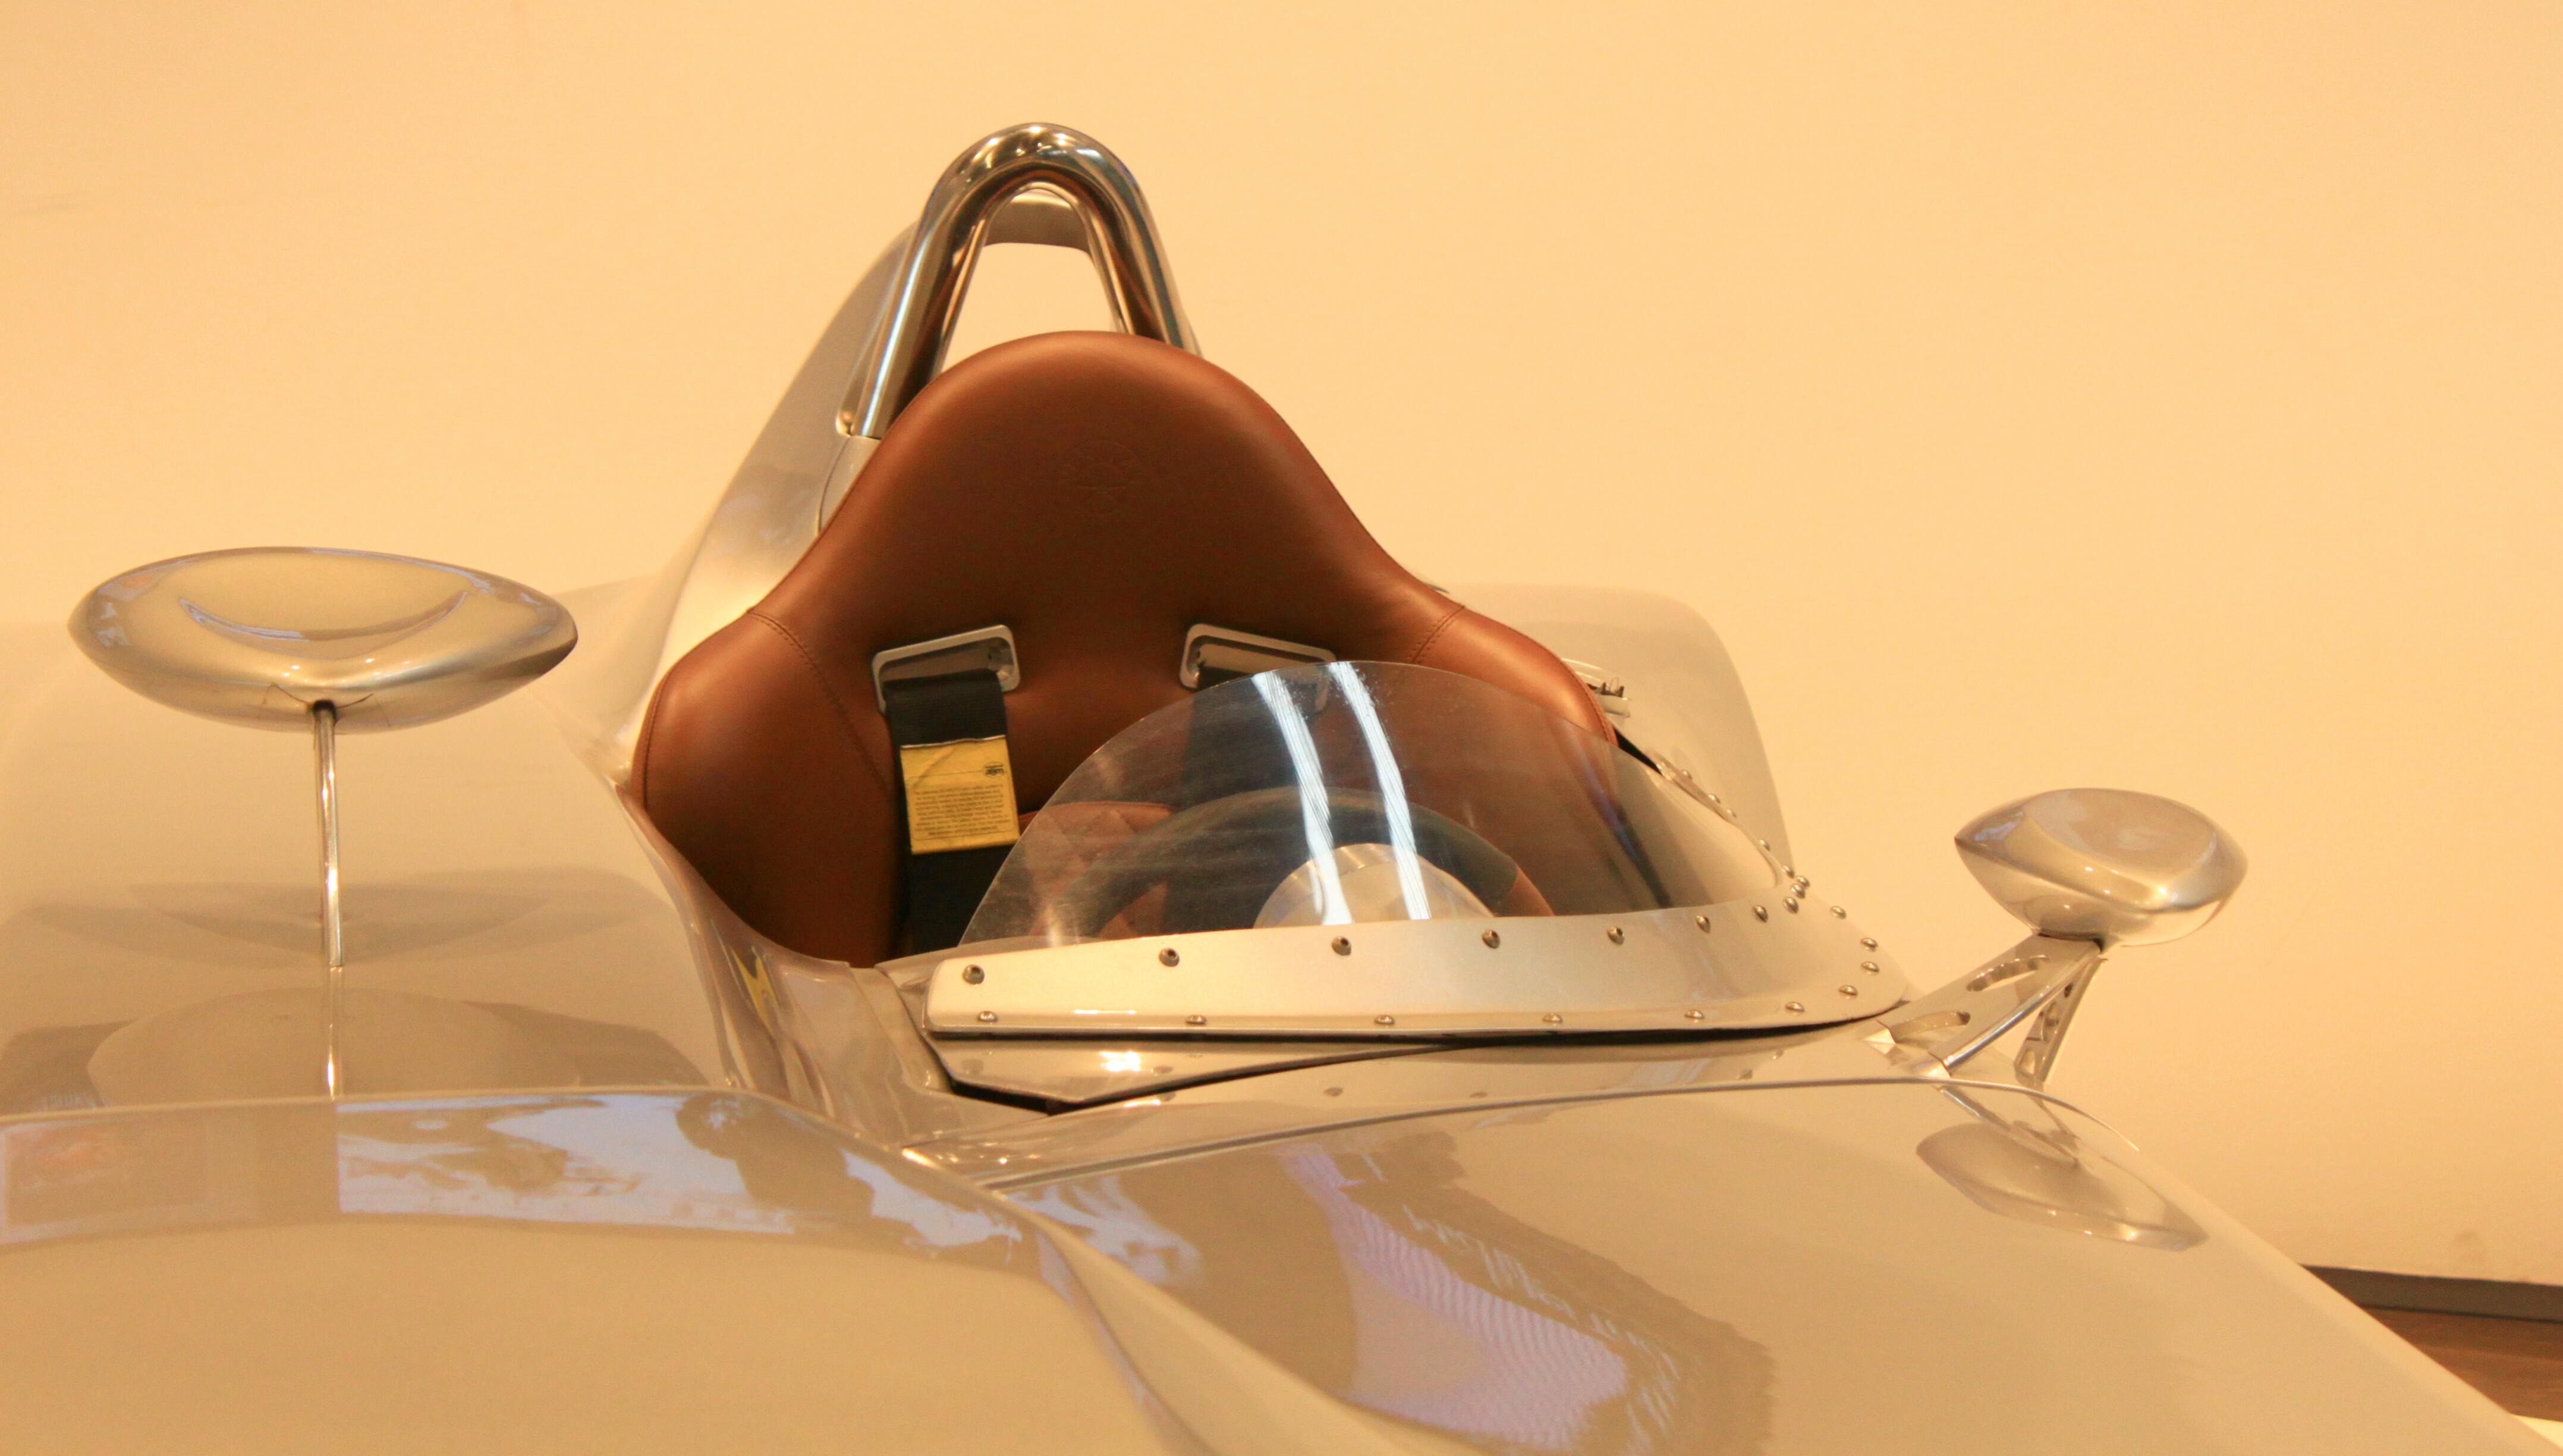
technology, automobile, model, vehicle, drive, metal, auto, nostalgia, close, automotive, sports car, close up, product, chrome, illustration, silver, beautiful, oldtimer, fast, shiny, vehicles, metallic, polished, companions, racing car, flitzer, automobile museum, leather seat, leather seats